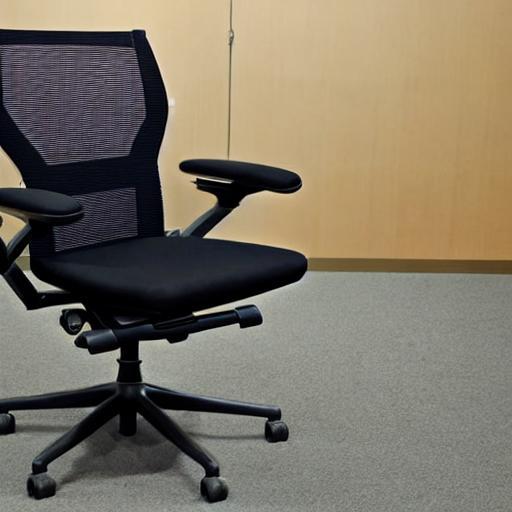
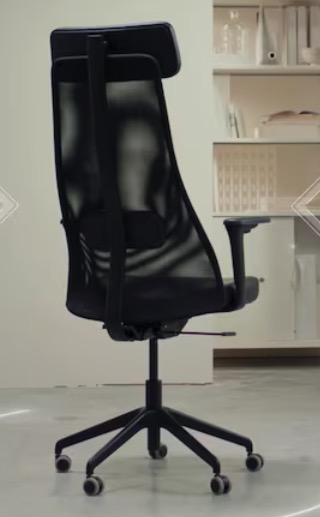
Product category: items_chair
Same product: no